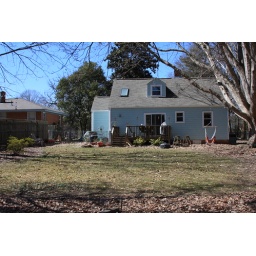
Here's our back yard in early March, befoe we added flat wall stone along the edge of the grass